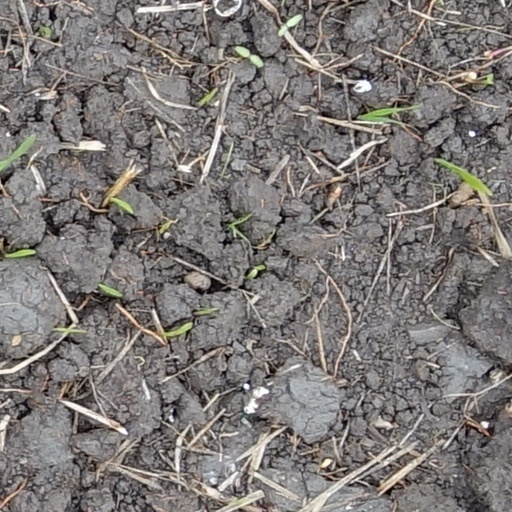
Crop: wheat